Drew Doughty

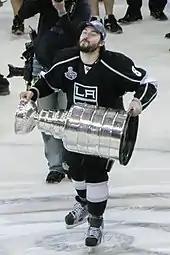
Doughty with the Stanley Cup after the Kings won Game six of the 2012 Stanley Cup Finals

On September 29, 2011, Doughty and the Kings agreed on an eight-year, $56 million contract that made Doughty the highest paid player on the team at an average of $7 million per season. Doughty missed the majority of Los Angeles' training camp as a holdout, including five pre-season games, before signing the contract. In addition to missing training camp for the 2011–12 season, Doughty suffered a concussion early in the season against the Philadelphia Flyers on October 15, that forced him onto injured reserve for five games. He struggled upon his return from the injury and faced criticism that he had allowed his physical conditioning to lapse. Doughty himself admitted that he was not enjoying the game early in the season. On December 15, Doughty recorded his 100th career assist on a goal by captain Dustin Brown in a 2–1 win over the Columbus Blue Jackets. Despite his early season struggles, his season turned a corner when the team replaced Terry Murray with Darryl Sutter in December 2011 as head coach, a coach who preached the need for preparation. Doughty was elevated into a role where he was expected to shut down the opposition's top forwards, forcing him to focus more on his defensive play than his offensive. Consequently, Doughty's 36 points (10 goals, 26 assists) on the season was his lowest total in three years and the Kings would narrowly qualify for the 2012 playoffs as the eighth and final seed in the Western Conference. In the opening round of the playoffs, Doughty and the Kings defeated the back-to-back Presidents' Trophy winning Vancouver Canucks in five games before ultimately sweeping the St. Louis Blues in four games in the second round. The Kings would then defeat the Phoenix Coyotes in five games for a spot in the Stanley Cup Finals for the second time in franchise history and for first time since 1993. He ended the playoffs was the top-scoring defenceman after recording four goals and 12 assists for 16 points in all 20 games to help the Kings win their first Stanley Cup championship in franchise history. Doughty was praised as the top player for either team in the final series, a six-game series victory over the New Jersey Devils.